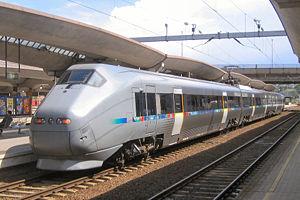
La liste qui suit est une liste de trains à grande vitesse limitée aux rames roulantes conventionnelles qui ont été, sont ou seront en service commercial sous peu.
Flytoget, the Airport Express Train, mieux connu comme Flytoget, est un service de train à grande vitesse reliant l'aéroport international d'Oslo-Gardermoen à la gare centrale d'Oslo en dix-neuf minutes. La fréquence est en moyenne d'un train toutes les dix minutes, un sur deux continuant jusqu'à Drammen après la gare centrale. Flytoget a transporté 5,665 millions de passagers en 2010. Le service est exploité par la société Flytoget AS.
La Ligne de Gardermoen est une ligne à grande vitesse norvégienne de 64 km de long reliant Oslo et Eidsvoll à l'aéroport d'Oslo-Gardermoen. Mise en service le 8 octobre 1998, il s'agit de la seule LGV existante sur le territoire norvégien. Autorisant en service commercial une vitesse de pointe de 210 km/h, elle a permis à sa création de relier en dix-neuf minutes le centre-ville d'Oslo à son nouvel aéroport qui a été inauguré le même jour que cette ligne.